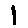
Label: 1